Pandemic

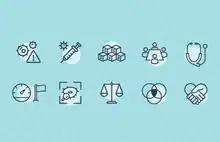
Infographic illustrating the benefits of a treaty for pandemic prevention

Pandemic prevention comprises activities such as anticipatory research and development of therapies and vaccines, as well as monitoring for pathogens and disease outbreaks which may have pandemic potential. Routine vaccination programs are a type of prevention strategy, holding back diseases such as influenza and polio which have caused pandemics in the past, and could do so again if not controlled. Prevention overlaps with preparedness which aims to curtail an outbreak and prevent it getting out of control - it involves strategic planning, data collection and modelling to measure the spread, stockpiling of therapies, vaccines, and medical equipment, as well as public health awareness campaigning. By definition, a pandemic involves many countries so international cooperation, data sharing, and collaboration are essential; as is universal access to tests and therapies.